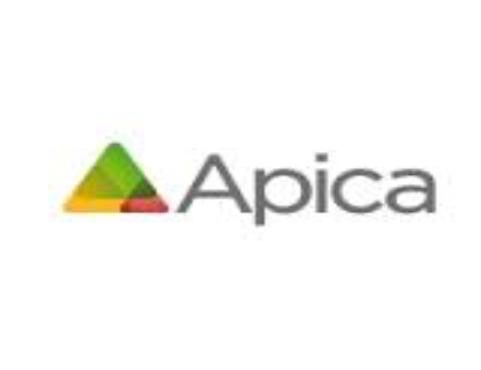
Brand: apica
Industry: Necessities